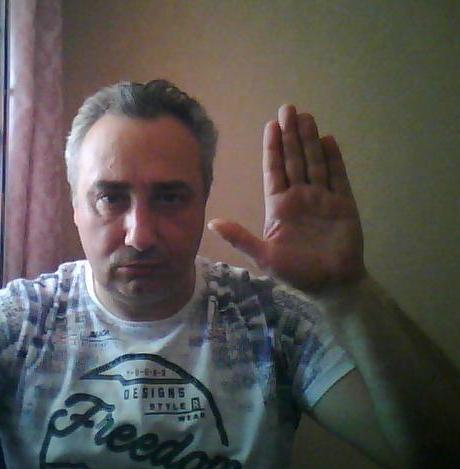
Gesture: stop